Dol Cathedral

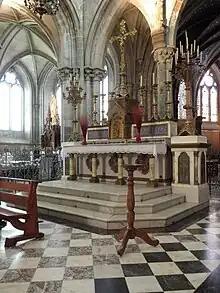
The "maître-autel"

The south tower was built between the 13th and 17th centuries. It has four stories including the ground floor and is 52 metres high. The bell-tower (campanile) dates to the 17th century.